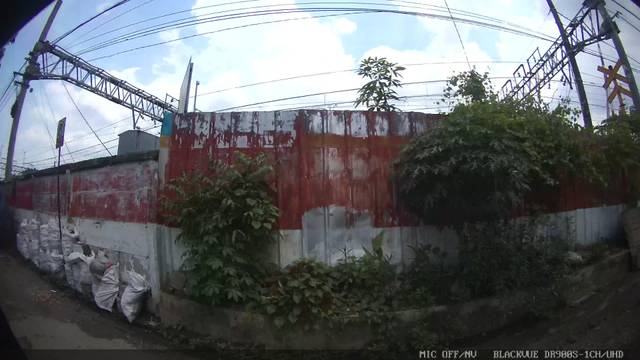
Region: Indonesia
Coordinates: -6.217, 106.855